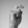
ASL letter: X